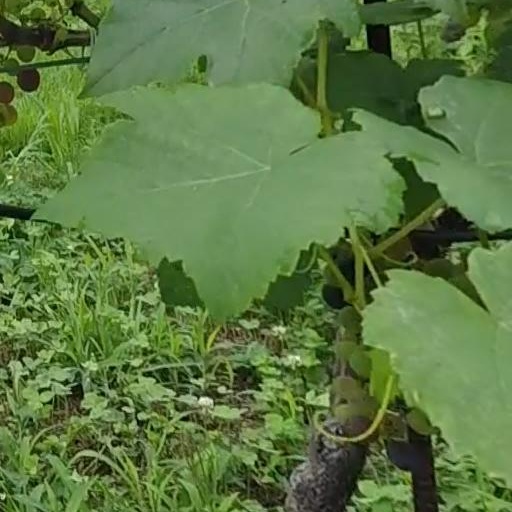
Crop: grape